William M. Callaghan

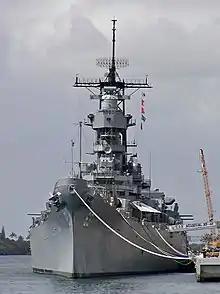
USS "Missouri" permanently anchored as a museum ship at Pearl Harbor in 2002

At the rank of commander, Callaghan captained the destroyer USS "Reuben James" from June 1936 to March 1938, and subsequently joined the staff of the Chief of Naval Operations in 1939. Before the US entered World War II, he was stationed in London in a logistical role. During the first part of World War II, he served as a logistics officer on the staff of the commander in chief, US Pacific Fleet, Admiral Chester Nimitz. He received the Legion of Merit for this work.